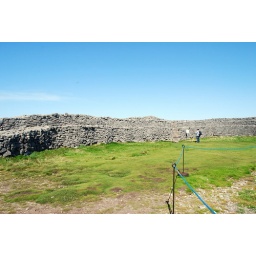
Another rock in the wall